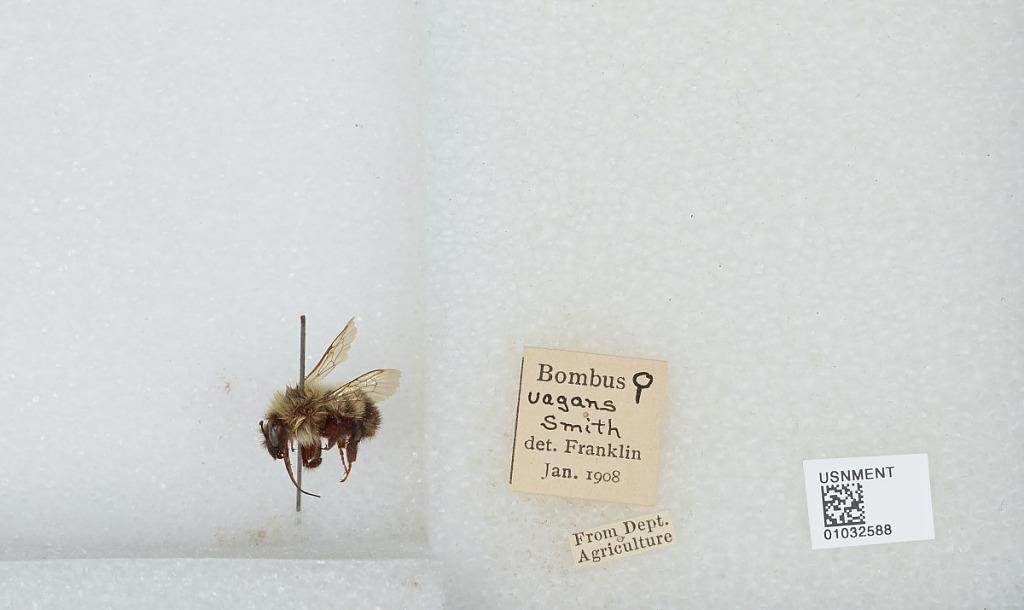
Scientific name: Bombus (Pyrobombus) vagans vagans Smith
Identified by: Franklin